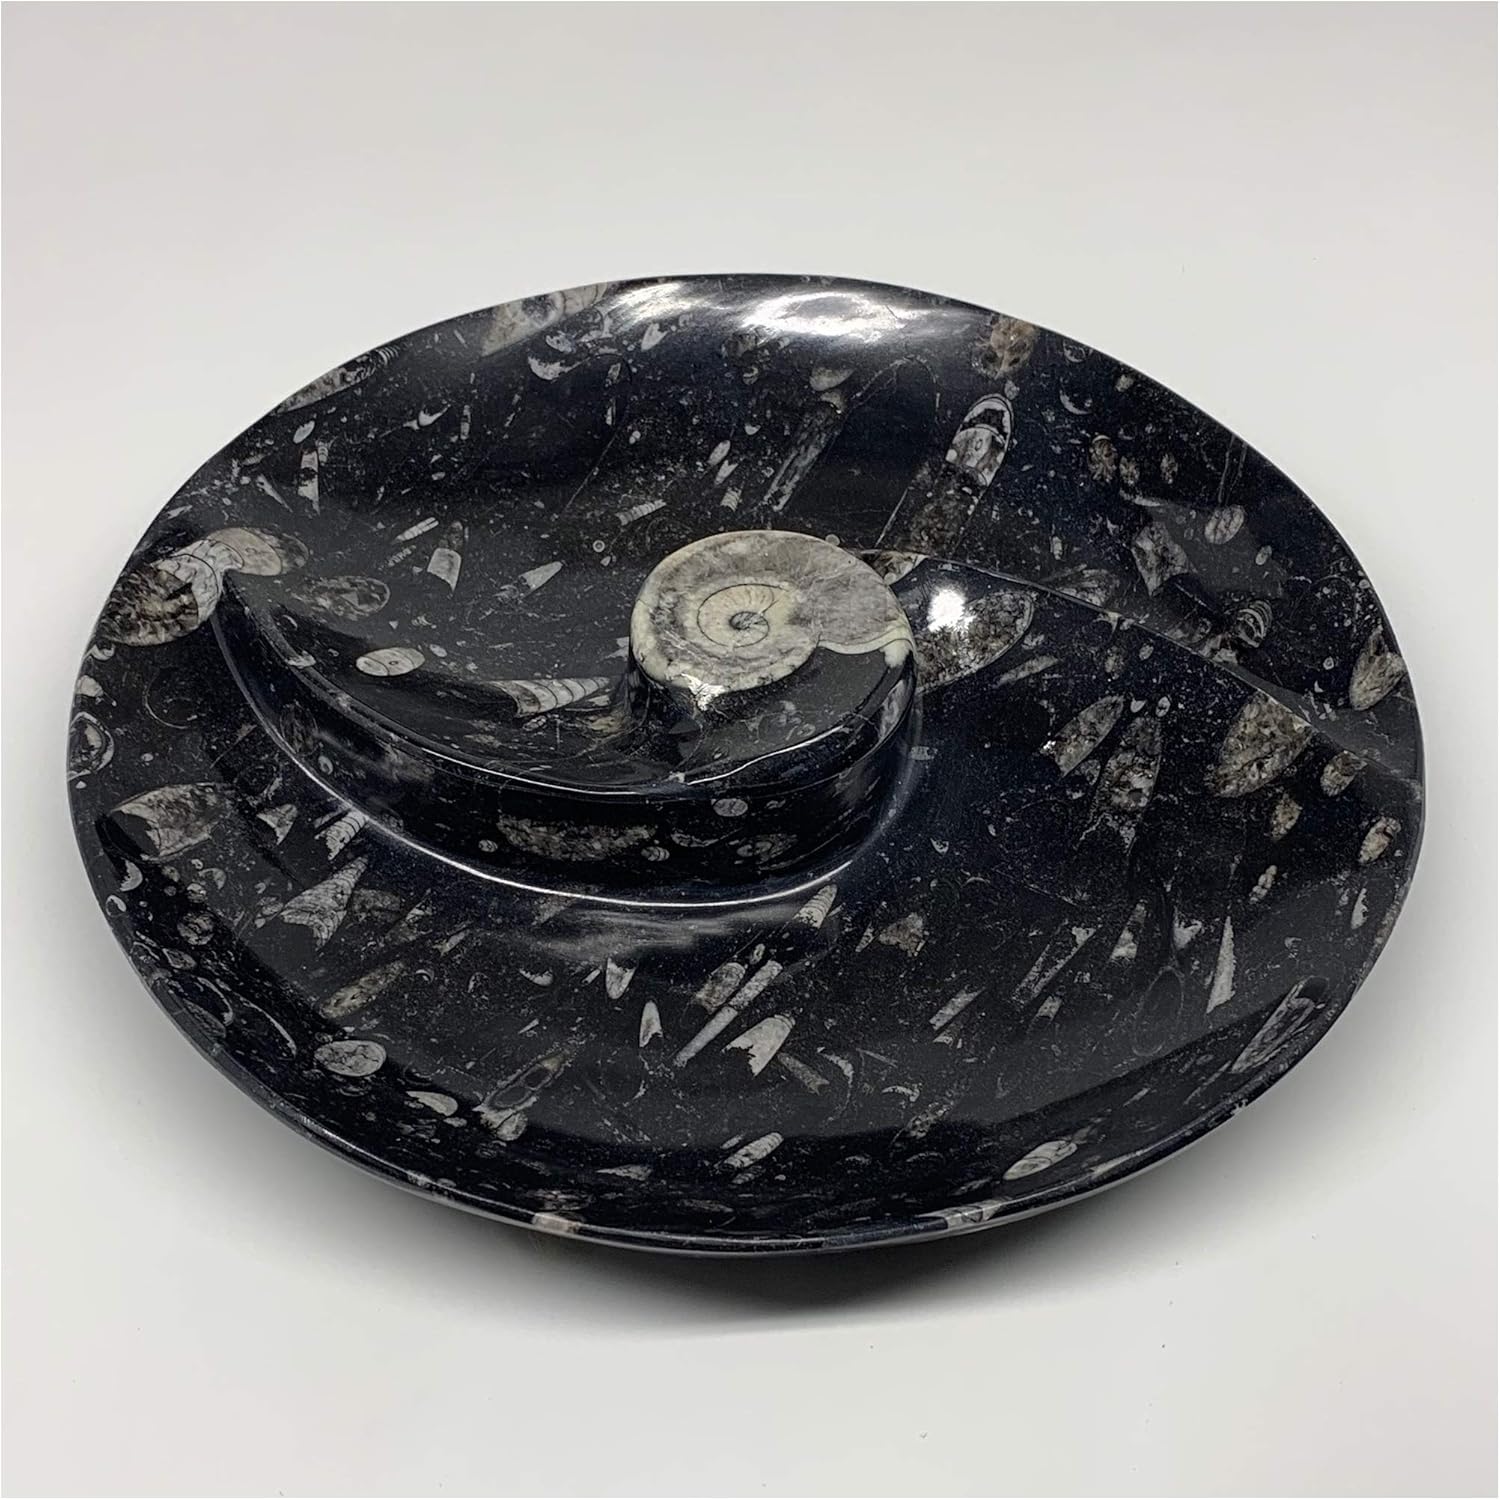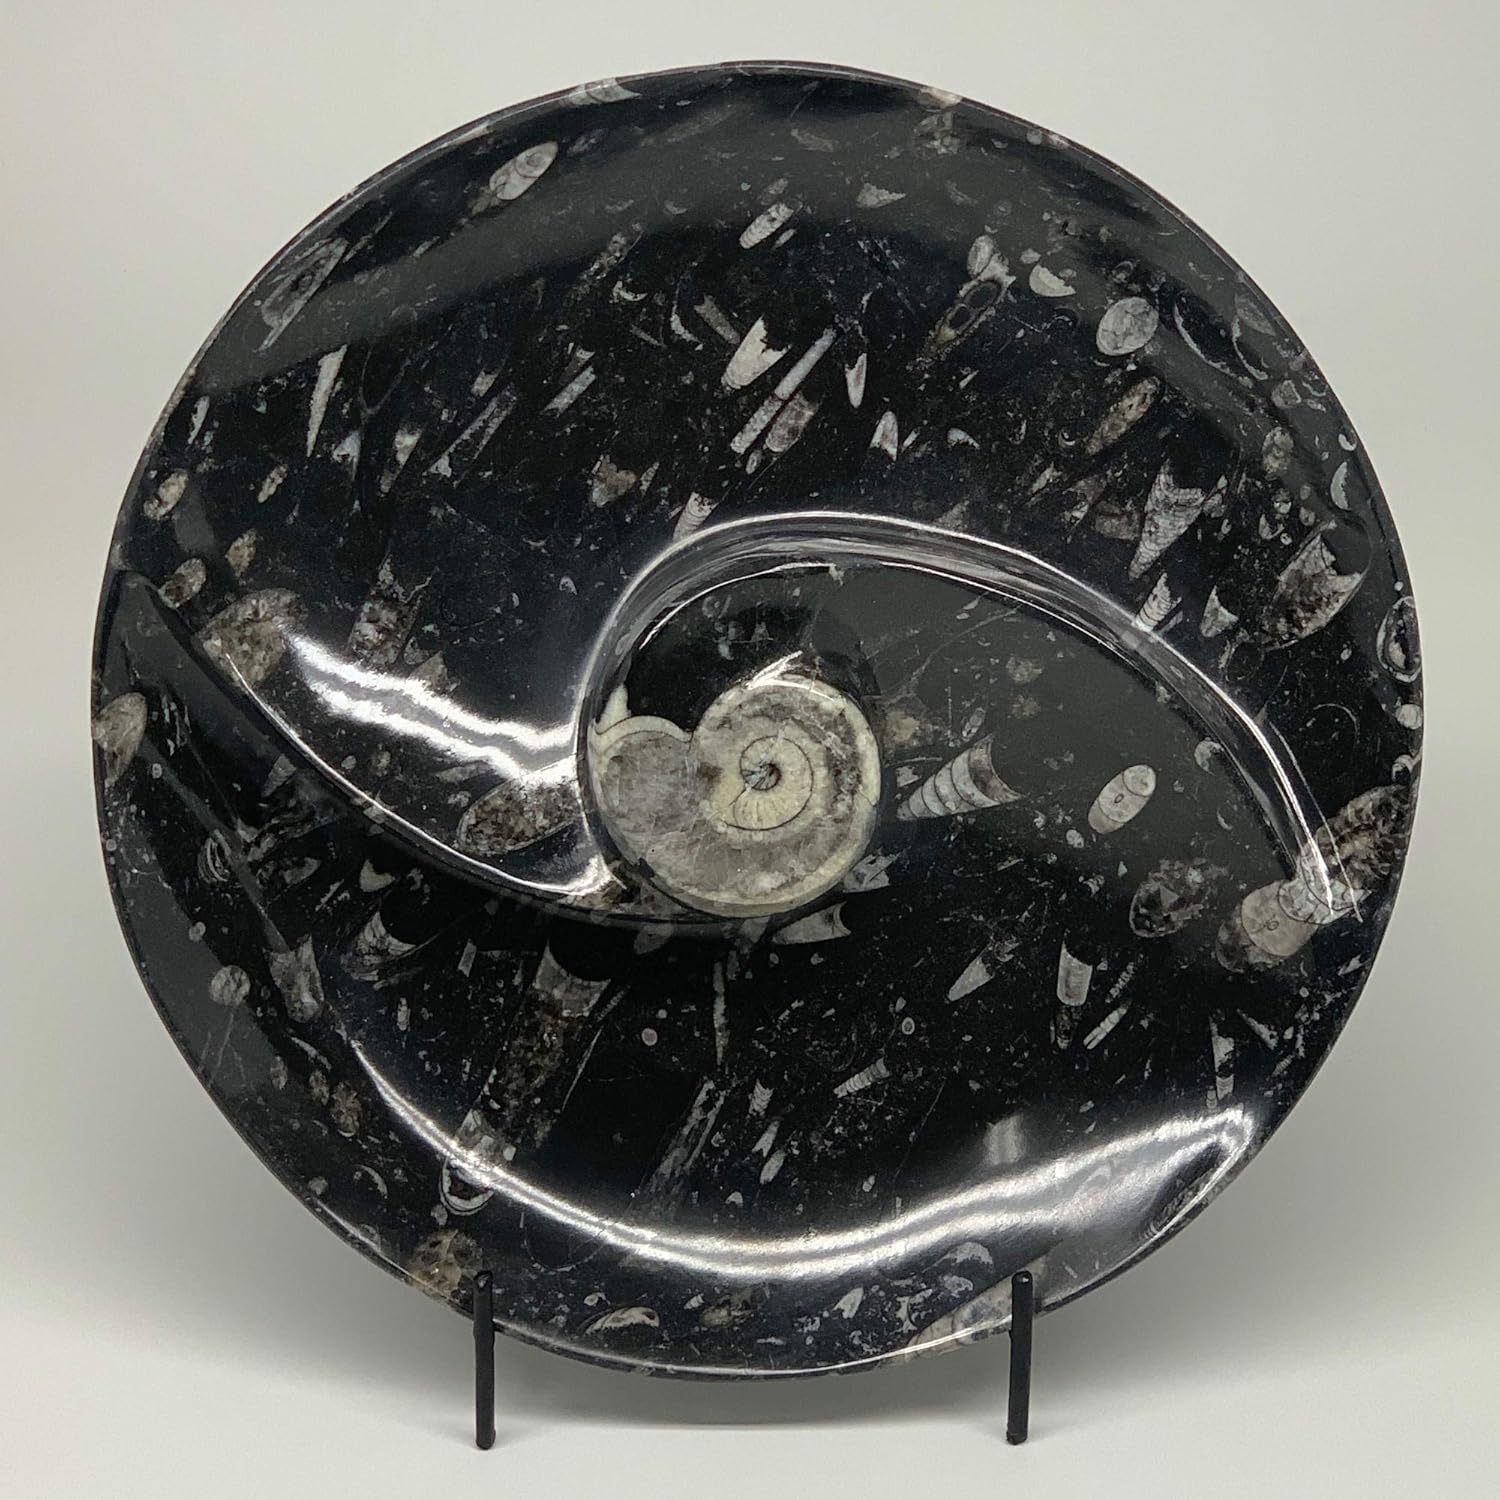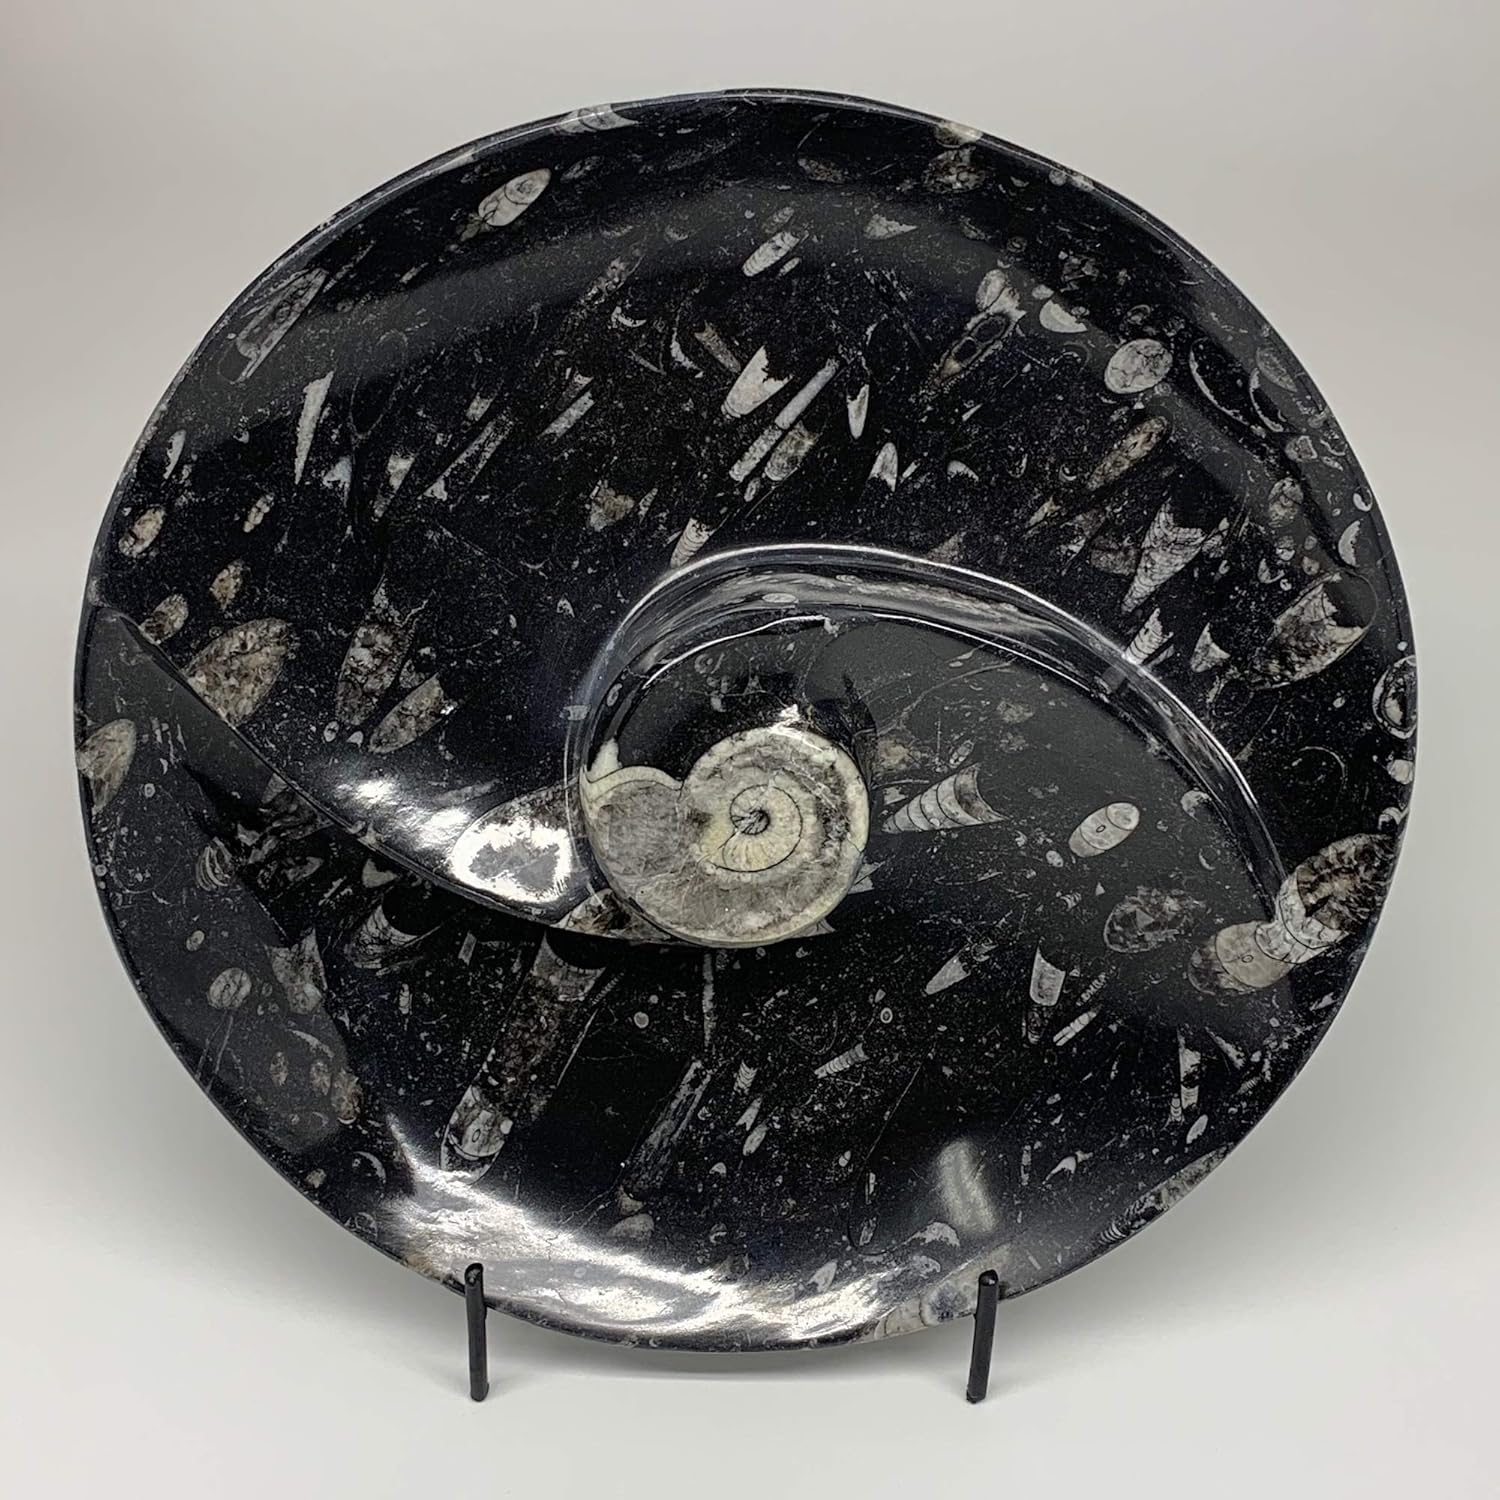
WatanGems 2564g, 11.5" Handcrafted Natural Round Black Fossils Orthoceras Ammonite Ring Dish Bowl Well Made Unique Gemstone Well Polished from Morocco, F261
Category: Amazon Home
2564g, 11.5" Handcrafted Natural Round Black Fossils Orthoceras Ammonite Ring Dish Bowl Well Made Unique Gemstone Well Polished from Morocco, F261 Weight: About 2564 Grams or so  Dimension: About 11.5"  Thickness: About 10mm  Sold: 1 Bowl/Dish as shown in the images *** Attention: The measurements of each dishes may differ slightly because these are handmade. Weight and size of each dishes may differ slightly.  Buyer will receive the exact items as pictured! Look at all images carefully before purchasing. Images of both side the front and back are shown. Look at images carefully. Crack looking lines, fractures looking lines are common and normal in natural crystals. Those lines don't mean are broken lines. They are natural ***** Actual item may differ slightly than the image due to image quality, lightening, Contrasts, resolutions, and other factors. However, in most cases, actual items look better than the images. Measurements such as weight and size may not be exactly the same for all. There might be slight differences in measurements.
Features: Handcrafted Natural Black Fossils Orthoceras Ammonite Ring Dish Bowl Well Made Unique Gemstone Well Polished from Morocco | Round Ammonite Ring Shape Thick Well made Black orthoceras Fossils Dish | Handcrafted well made orthoceras fossils bowl/dish Gemstone antique looking product | Gorgeous well handmade fossils orthoceras with ammonite in the middle ring shape gemstone dish/tray | Buyer will receive the exact item as pictured! Quick Shipping.